Destruction of ivory

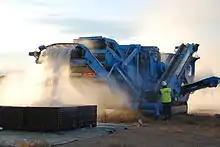
A rock crusher during the 2013 ivory crush in the United States

Research performed by the United States Fish and Wildlife Service (FWS) in 2008, found burning to be an inefficient and highly challenging way to destroy ivory when compared to crushing. Like human teeth, elephant tusks are resistant to burning. Simple burning typically just chars the outside; it requires extreme conditions over a long period of time to destroy ivory effectively. Using specialized equipment to burn a tusk at , its weight decreases by only each minute (an average African elephant tusk is about and can weigh as much as . For each of Kenya's burns, organizers used jet oil to increase the temperature and it still persists for about a week.